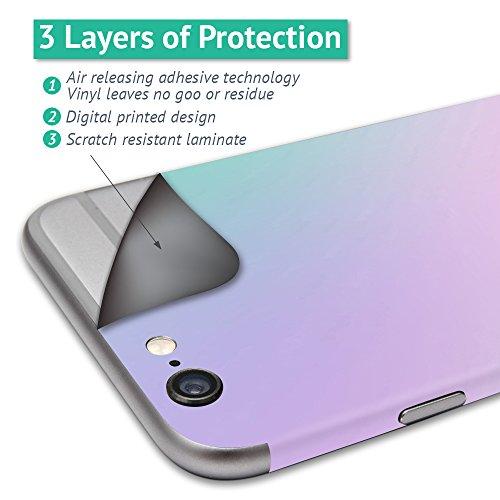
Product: MightySkins Skin Compatible with DJI Phantom 3 Standard Quadcopter Drone wrap Cover Sticker Skins Green Camo
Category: Toys & Games | Hobbies | Remote & App Controlled Vehicles & Parts | Remote & App Controlled Vehicles
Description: Great Condition.
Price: $9.99
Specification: ProductDimensions:17x1x11inches|ItemWeight:0.16ounces|ShippingWeight:1pounds|ASIN:B01APRKYKS|Itemmodelnumber:DJPHAN3STA-GreenCamo